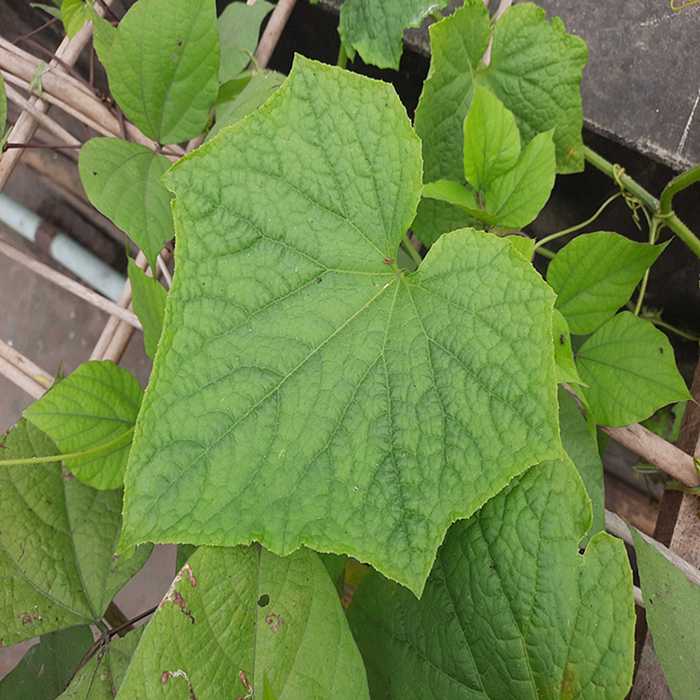
Plant: Cucumber
Label: Fresh leaf